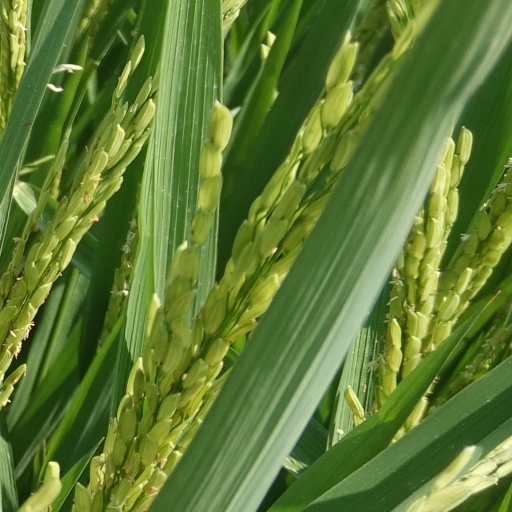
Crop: rice